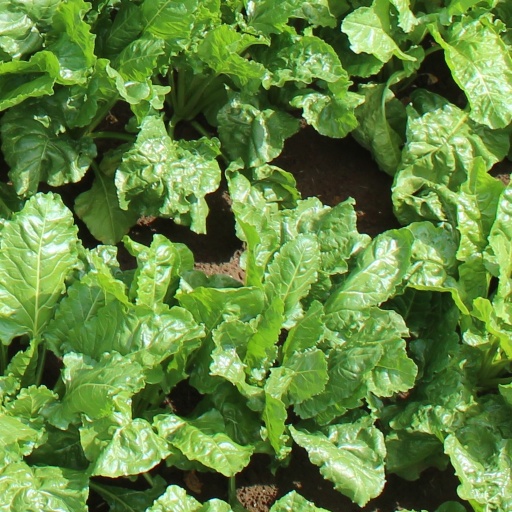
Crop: sugar beet